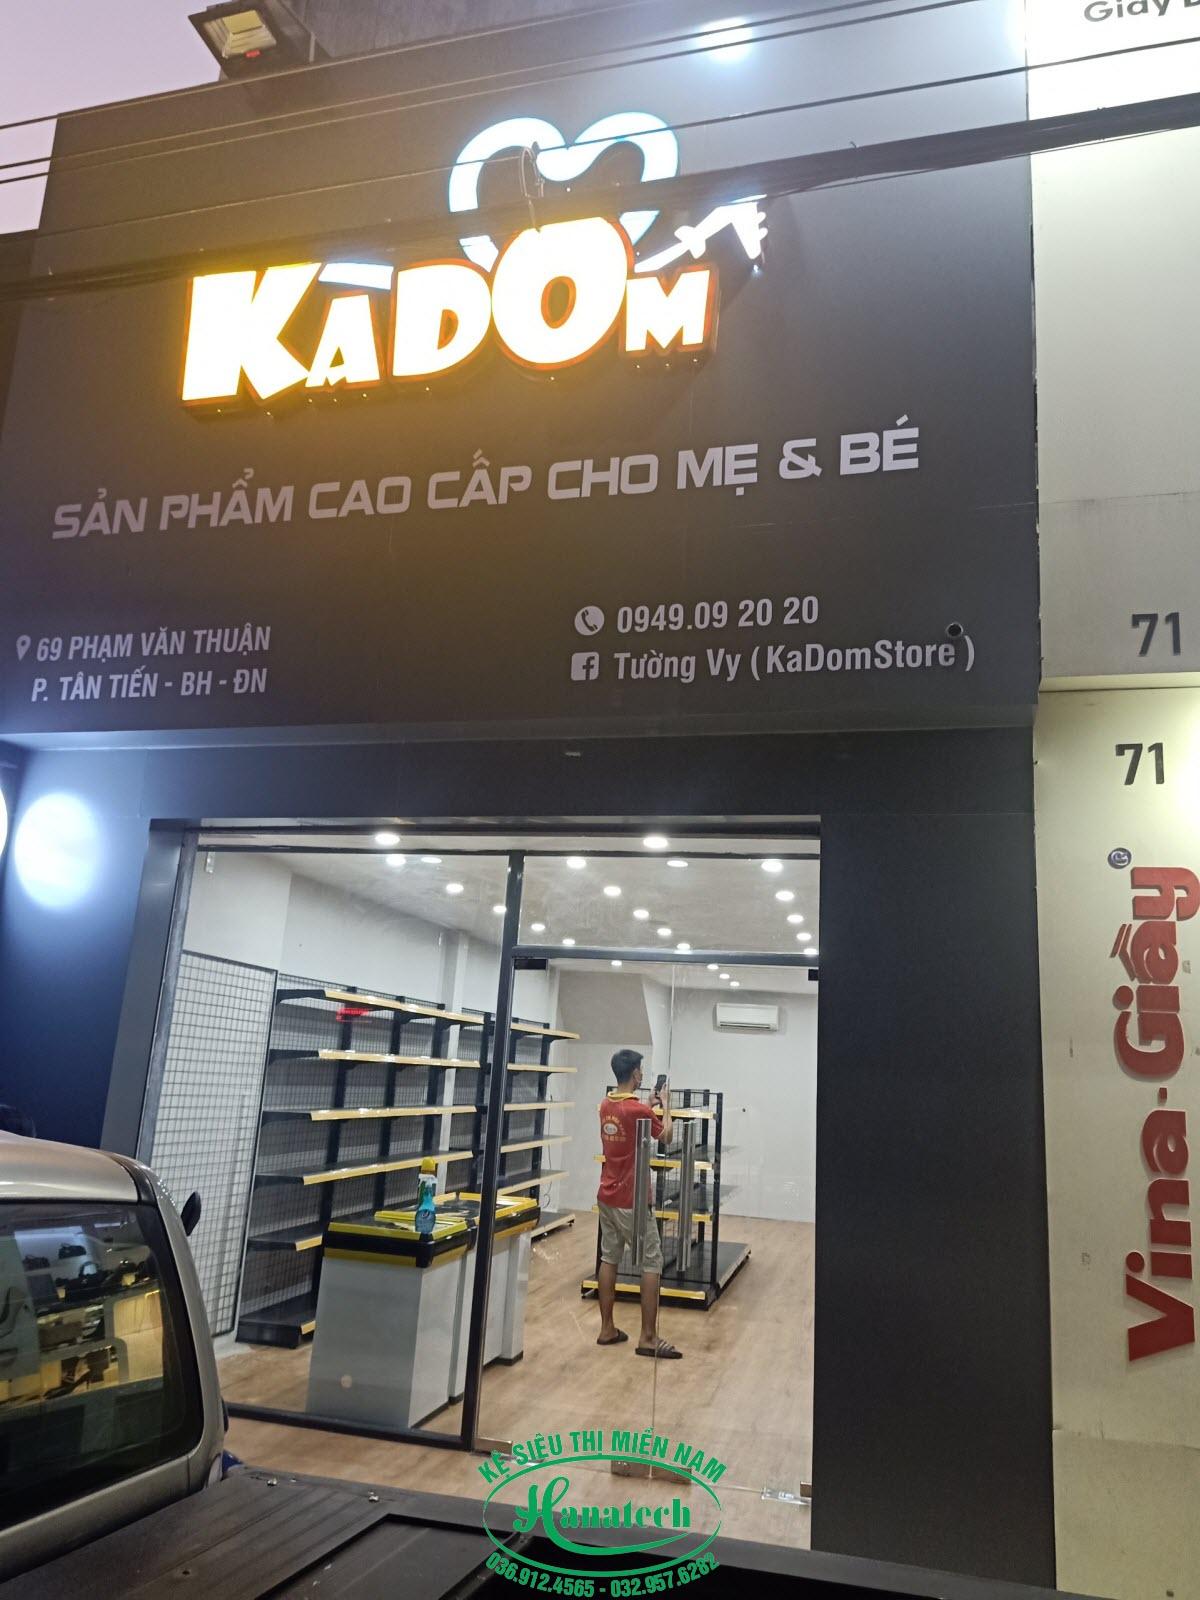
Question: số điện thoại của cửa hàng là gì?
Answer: số điện thoại của cửa hàng là 0949092020